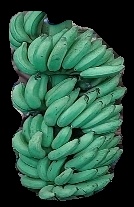
Variety: elakki-bale
Grade: grade1